Sunyata Dance

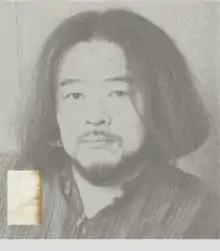
HE XUNTIAN

Sunyata Dance "( 空之舞 )" is a work for clarinet and symphony orchestra,